Herrerasaurus

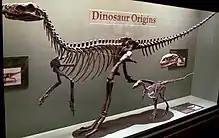
"Herrerasaurus" (large), "Eoraptor" (small), and "Plateosaurus" (skull), three early saurischians

Other members of the clade may include "Chindesaurus" from the Upper Petrified Forest (Chinle Formation) of Arizona, and possibly "Caseosaurus" from the Tecovas Formation of the Dockum Group in Texas, although the relationships of these animals are not fully understood, and not all paleontologists agree. Other possible basal theropods, "Alwalkeria" from the Late Triassic Lower Maleri Formation of India, and "Teyuwasu", known from very fragmentary remains from the Late Triassic of Brazil, might be related. Paul (1988) noted that it had been incorrectly suggested that "Staurikosaurus pricei" was a juvenile "Herrerasaurus". This claim was refuted when pelvic bones from a juvenile "Herrerasaurus" were discovered, which upon examination did not resemble the pelvic bones of "Staurikosaurus".